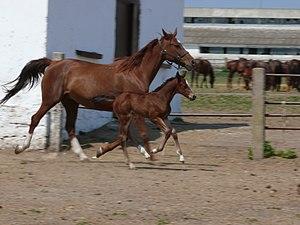
Le Bulgare oriental est une race de chevaux de sport originaire de Bulgarie, originellement destinée à la traction légère, puis re-sélectionnée pour les sports équestres. Son histoire est intimement liée au haras de Kabiuk, dans lequel il émerge dès la fin du XIXᵉ siècle à partir de croisements entre Arabe, Anglo-arabe et Pur-sang. Officiellement reconnu en 1951, il est depuis essentiellement croisé avec le Pur-sang, dans l'objectif des performances en sports équestres et courses hippiques de haut niveau.